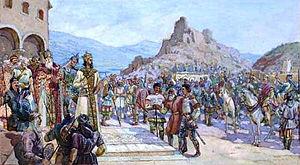
Démétrius II de Géorgie est un roi de Géorgie ayant régné de 1270 à 1289.